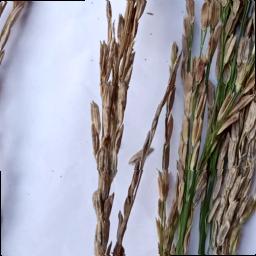
Label: Rice___Neck_Blast